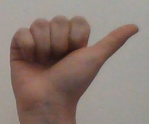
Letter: dhad